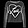
Label: Pullover